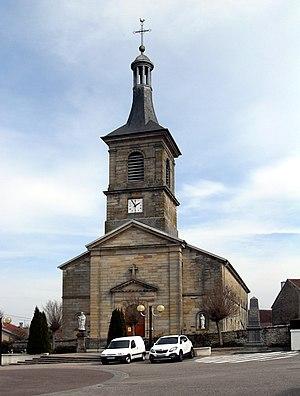
L'église Saint-Jean-Baptiste à Deyvillers
Deyvillers est une commune française située dans le département des Vosges, en région Grand Est.